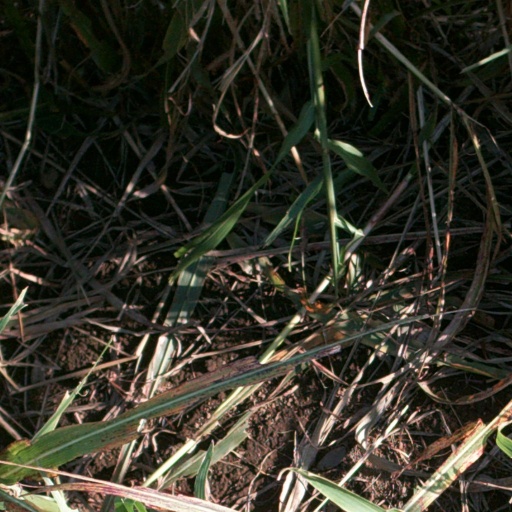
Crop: sorghum